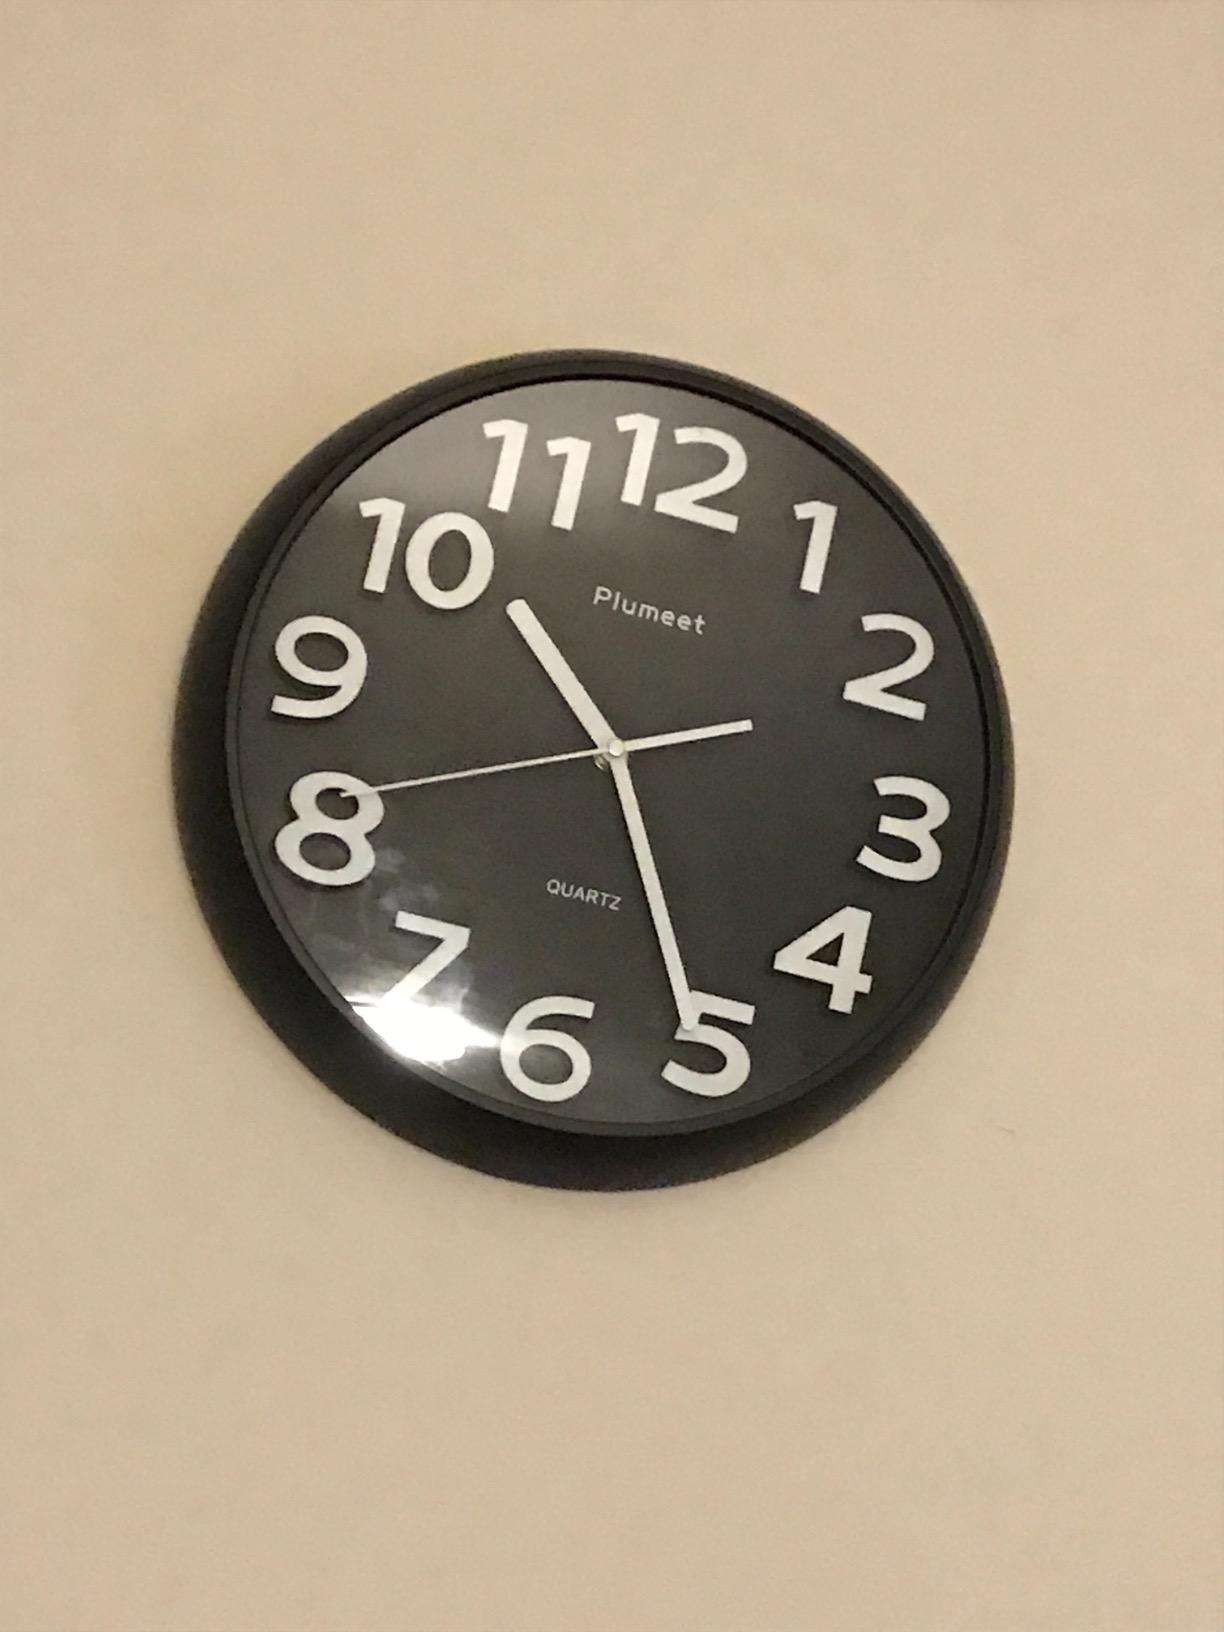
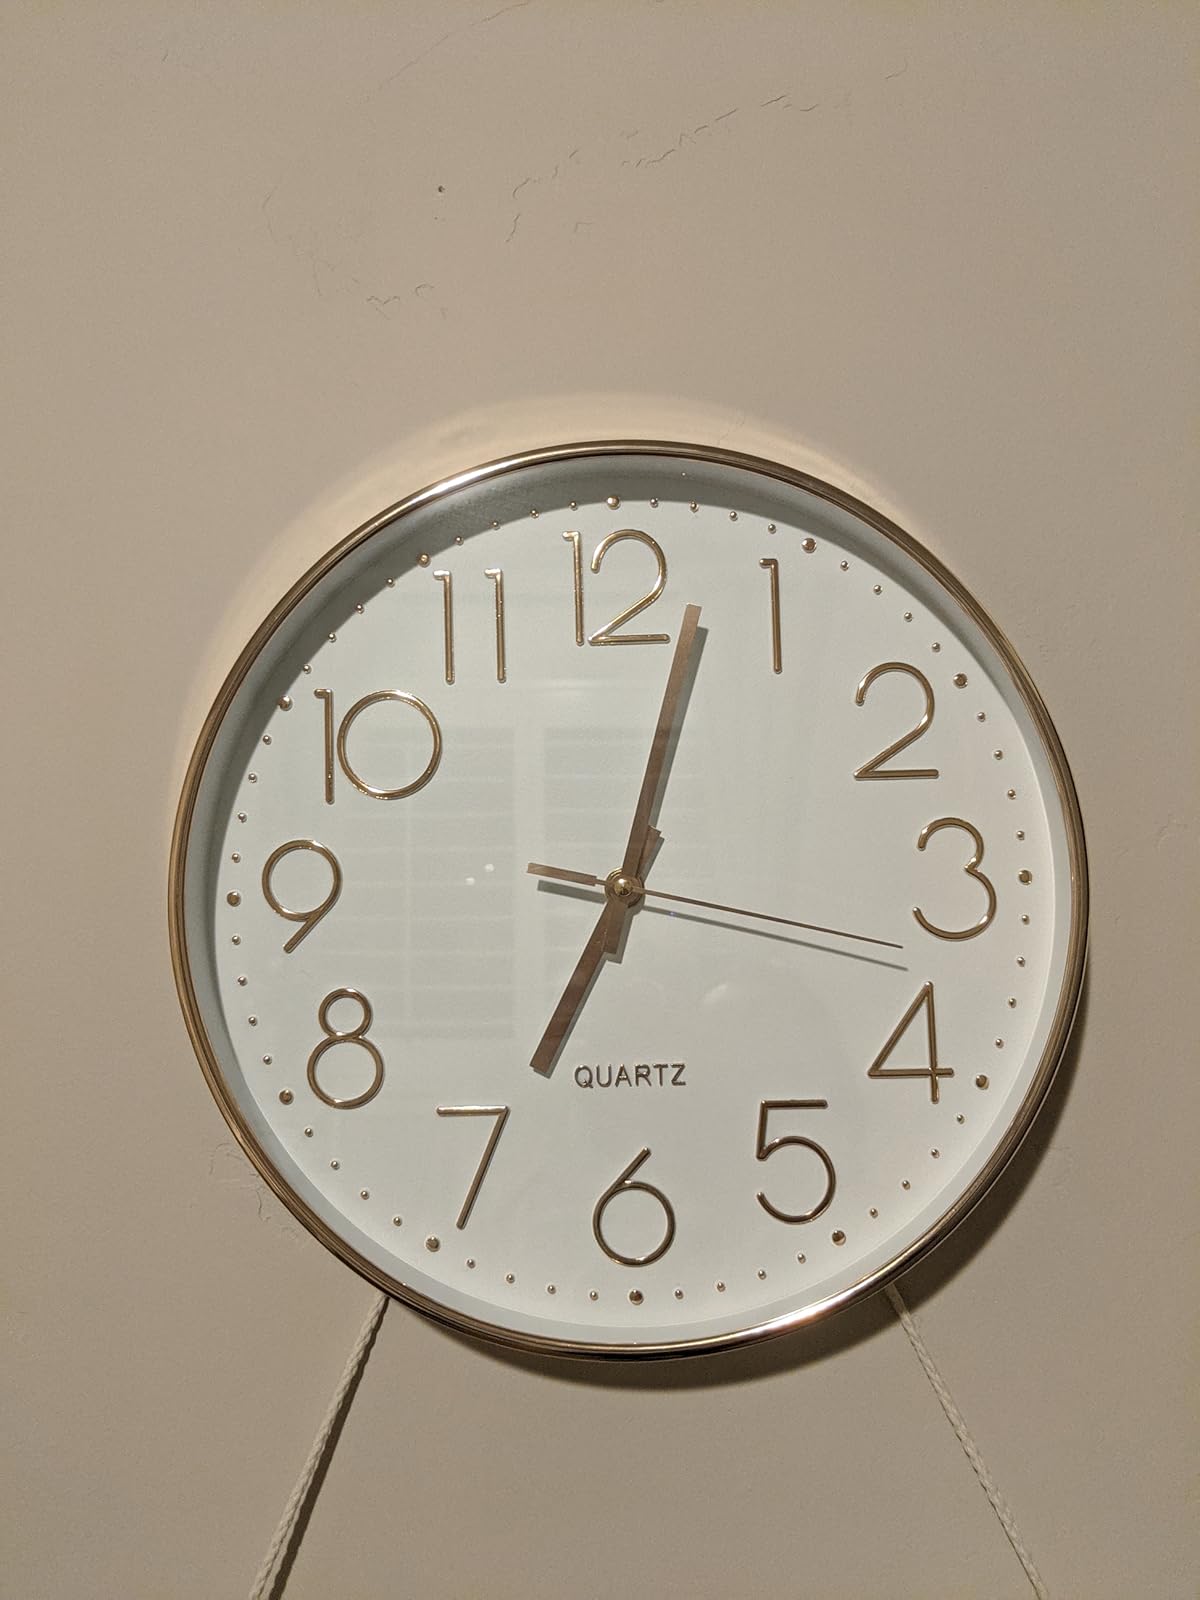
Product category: clock
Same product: no